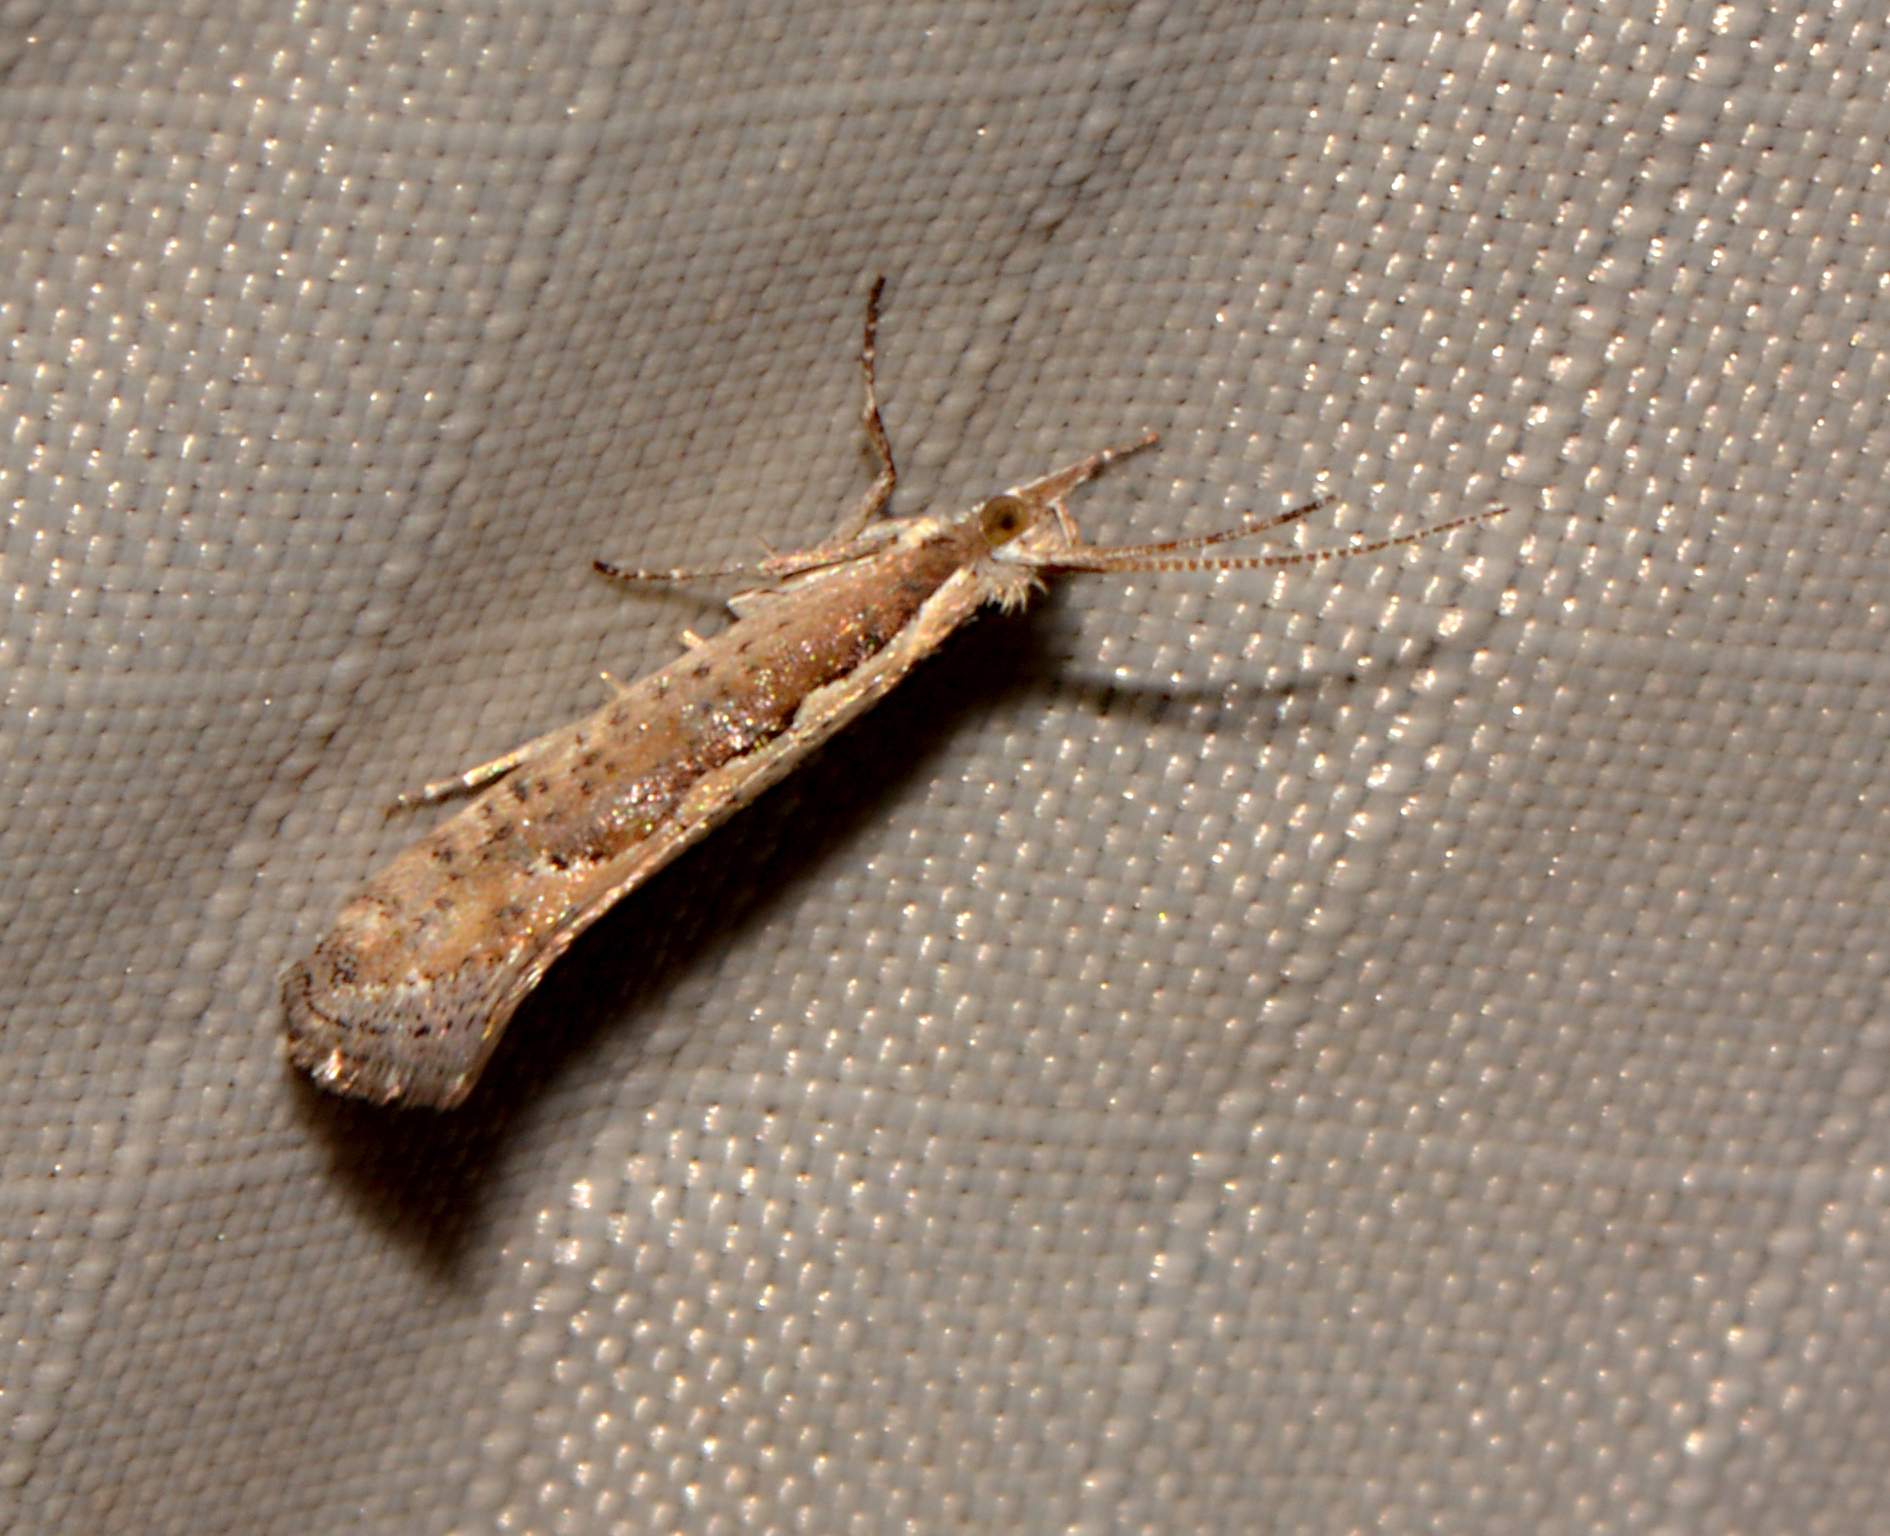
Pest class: diamondback_moth